Kemurikusa

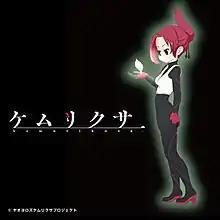
Promotional art for the series

is a Japanese anime television series adapted from an original net animation of the same name, which uploaded from 2010 to 2012. The series was produced by Yaoyorozu, and premiered from January to March 2019. It follows the survival journey of three sisters in a post-apocalyptic world overrun by mysterious red fog and "akamushi", hostile red robot insects. It was the final production by Yaoyorozu before it was dissolved and merged into 8million in 2020.